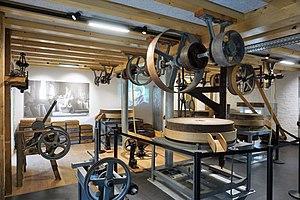
Luxembourg. Musée dans l'ancienne moutarderie «